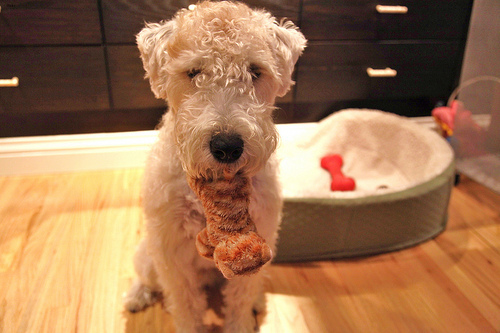
Breed: wheaten terrier